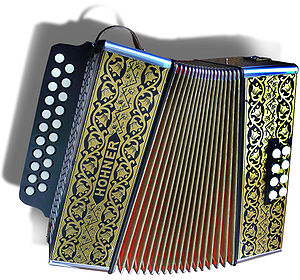
Harmonika / Typer / Den diatoniske harmonika
Diatonisk harmonika
En harmonika er et musikinstrument, der klassificeres som et tungeinstrument. Dets toner kommer fra indvendige metalblades vibrationer sat i gang af lufttryk, der dannes med en blæsebælg. Der findes flere forskellige typer af harmonikaer. En enkelt har sit eget egennavn, akkordeonet.